Stephen Tredre

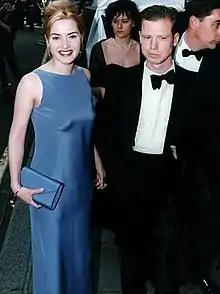
Tredre with Kate Winslet

The son of a doctor, he was born in London and educated at Epsom College, appearing as the lead role in a school production of "Hamlet." Tredre also wrote articles for the school magazine, which was edited by his brother. After studying drama and English at Exeter University, he graduated from the Royal Academy of Dramatic Art.